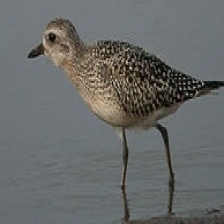
Species: GREY PLOVER
Scientific name: PLUVIALIS SQUATAROLA